Green beret

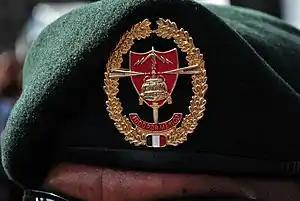
Official Cuerpo de Fuerzas Especiales green beret

The COMSUBIN are the elite special operations unit of the Italian Navy. The Royal Italian Navy's Naval Assault Divisions is considered to be the precursor of modern Naval Special Forces. They are called "baschi verdi" (green berets).